Aos Sí

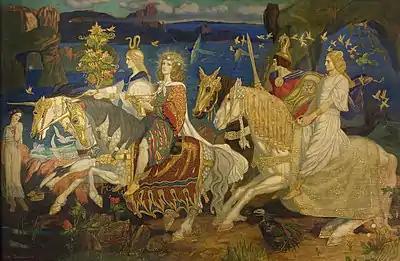
"Riders of the Sidhe" (1911), painting by John Duncan

The name "aos sí" means "folk of the "sí""; these are the burial mounds in which they are said to dwell, which are seen as portals to an Otherworld. Such abodes are referred to in English as 'shee', 'fairy mounds', 'elf mounds' or 'hollow hills'. The "aos sí" interact with humans and the human world. They are variously said to be the ancestors, the spirits of nature, or goddesses and gods.